Torres Strait Islanders

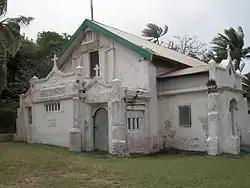
All Saints Anglican Church on Erub (Darnley Island)

From the 1870s, Christianity spread throughout the islands, and it remains strong today among Torres Strait Islander people everywhere. Christianity was first brought to the islands by the London Missionary Society (LMS) mission led by Rev. Samuel Macfarlane and Rev. Archibald Wright Murray, who arrived on Erub (Darnley Island) on 1 July 1871 on the schooner "Surprise", a schooner chartered by the LMS. They sailed to the Torres Strait after the French Government had demanded the removal of the missionaries from the Loyalty Islands and New Caledonia in 1869. Eight teachers and their wives from Loyalty Islands arrived with the missionaries on the boat from Lifu.